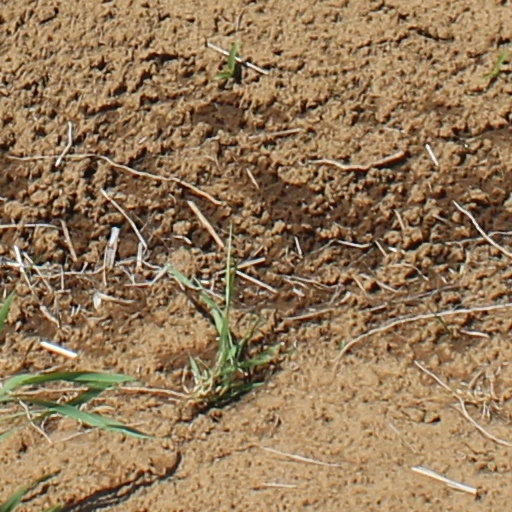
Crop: wheat